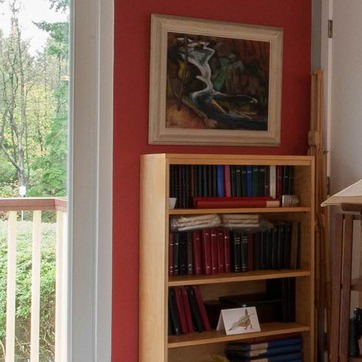
Material: paper